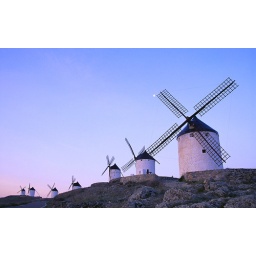
Molinos bajo un cielo azul en Consuegra (a row of tower windmills under the clear dawn sky in Consuegra)